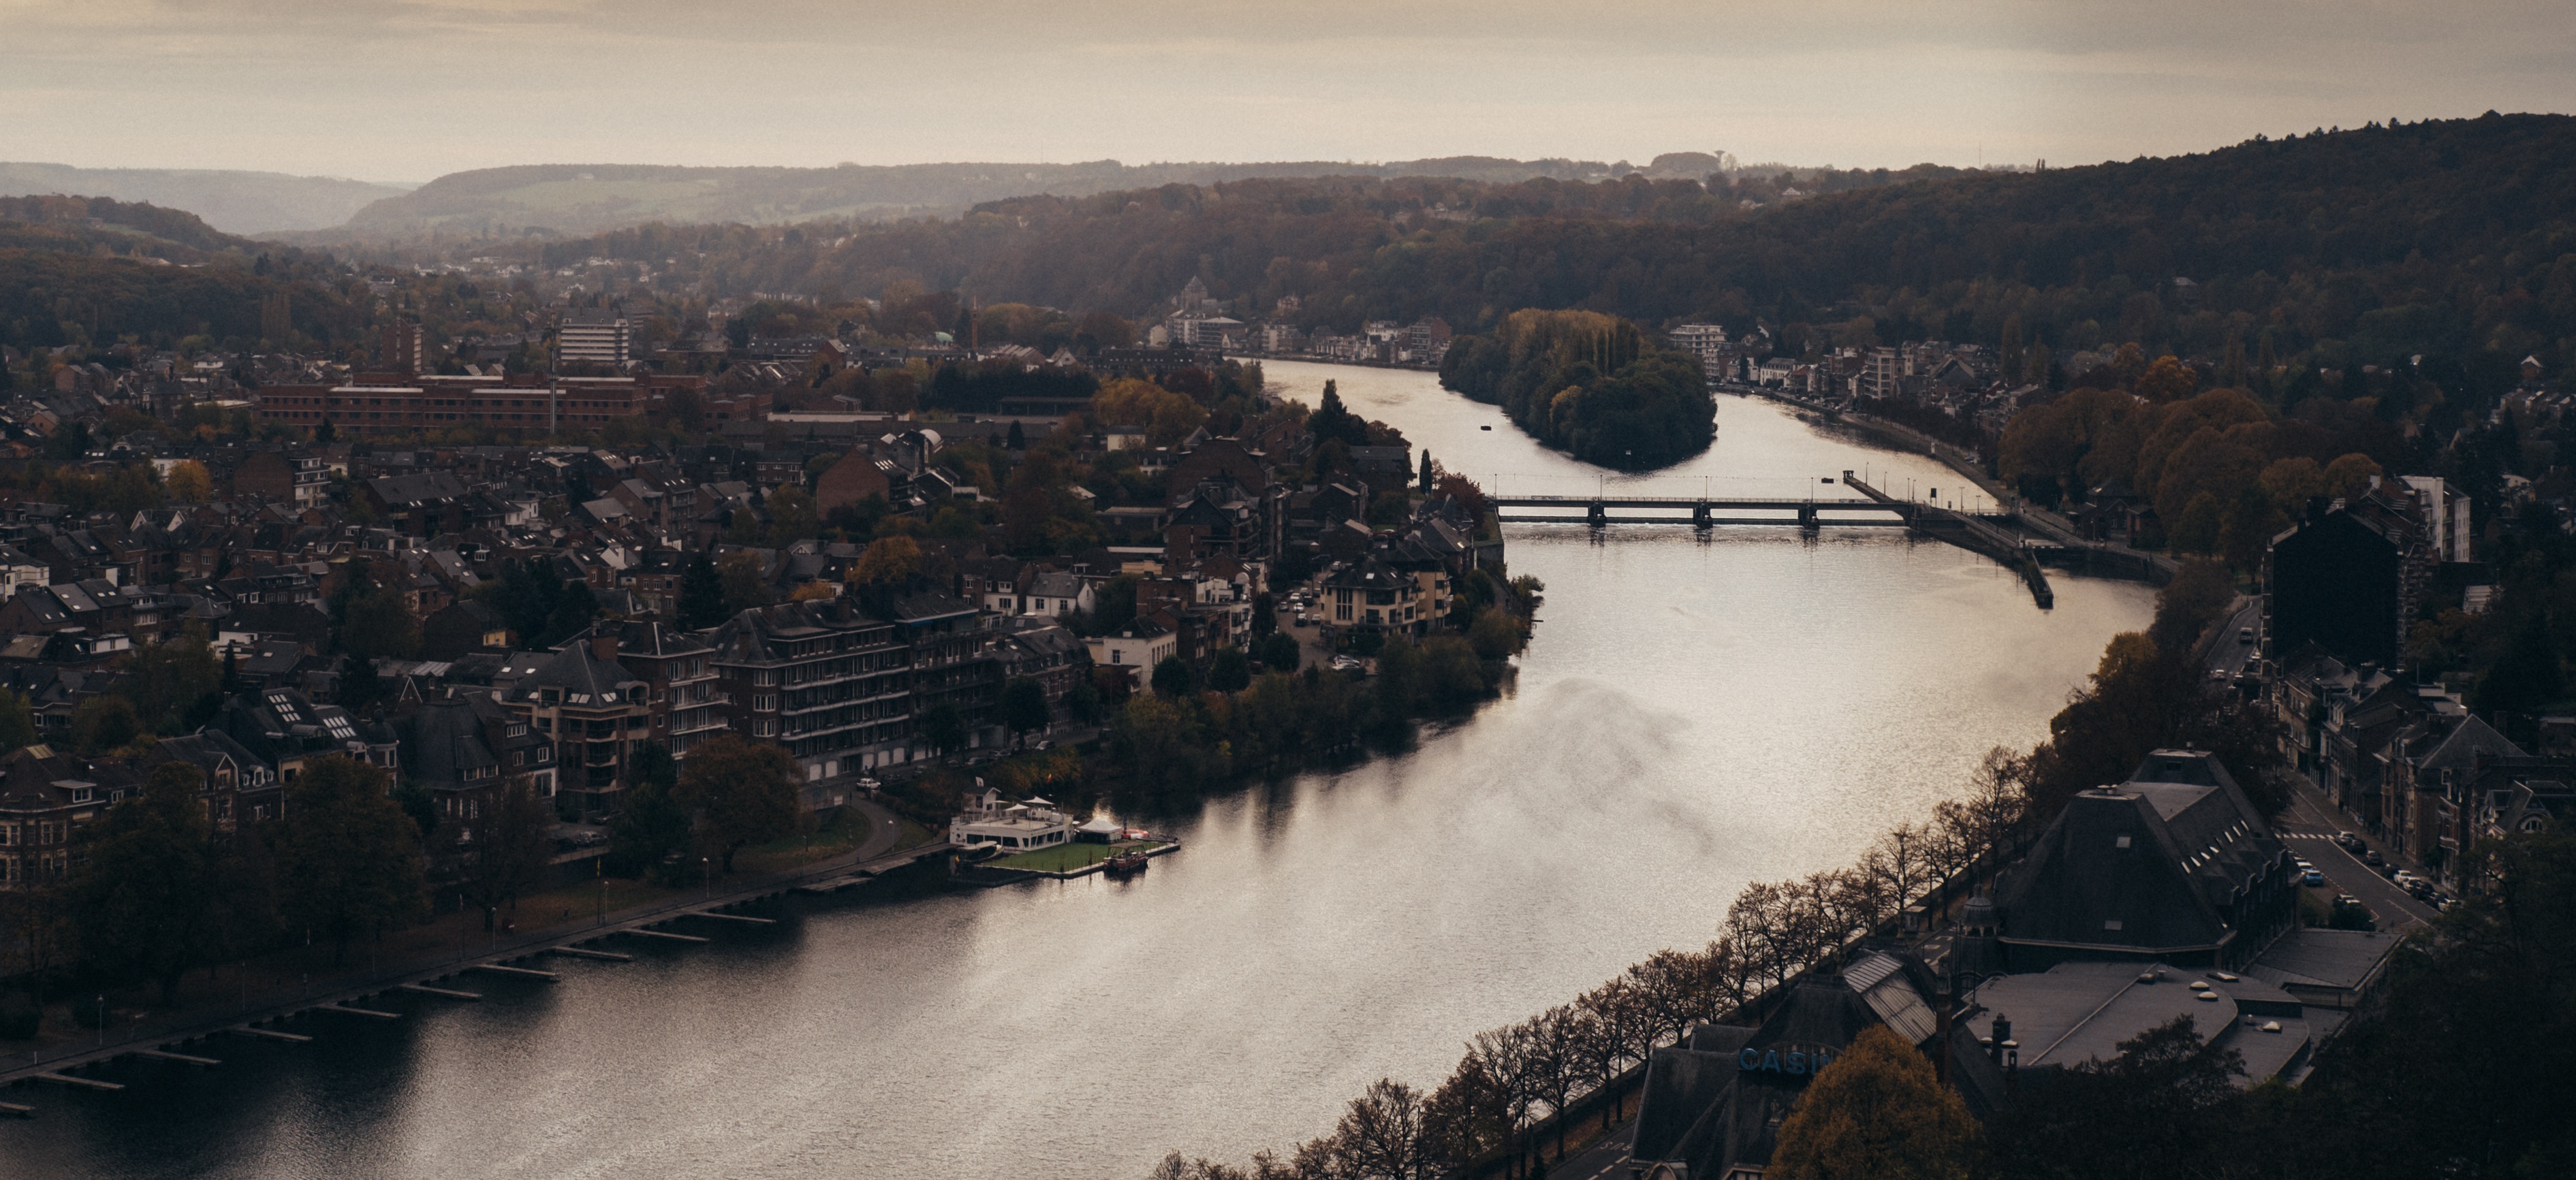
sea, coast, snow, winter, photography, morning, town, river, cityscape, evening, reflection, waterway, aerial photography, atmospheric phenomenon